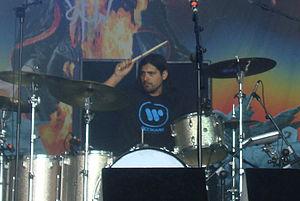
The Sword est un groupe de heavy metal américain, originaire d'Austin, au Texas. Le groupe est composé du chanteur, compositeur et producteur John « J, D » Cronise, du guitariste Kyle Shutt et du bassiste et ingénieur Bryan Richie. Leur batteur, Trivett Wingo, a annoncé le 11 octobre 2010 qu'il quittait le groupe, ne désirant plus continuer l'aventure.